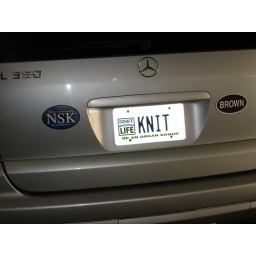
license plate in la hotel car park